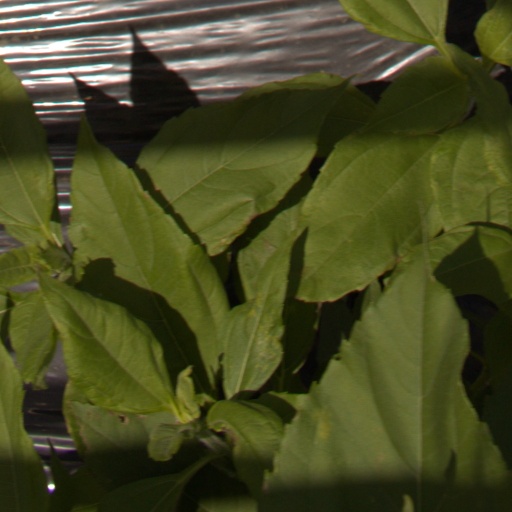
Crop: Jerusalem artichoke